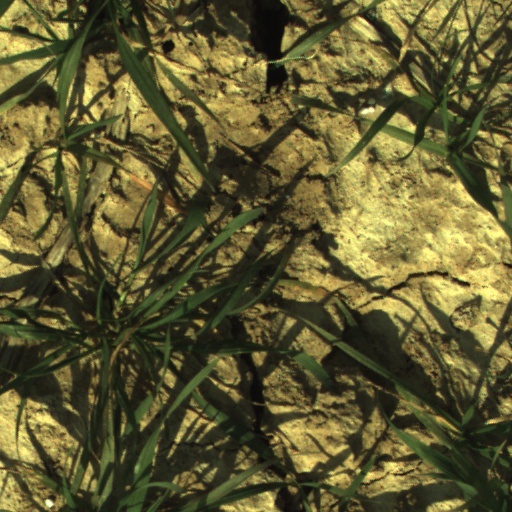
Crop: wheat